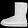
Label: Ankle boot